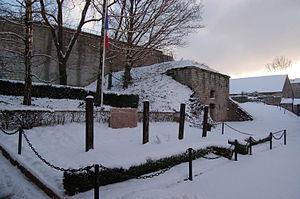
L'immigration à Besançon est l'installation à Besançon de personnes appelées « immigrés », n'étant pas né dans la ville ou ses environs. Aujourd'hui, cela fait référence aux individus n'ayant pas — le plus souvent — la nationalité française et venant d'un autre pays que la France. Les premiers immigrants furent les Séquanes, suivis des Romains qui envahirent la région avant que la ville ne soit rattachée au royaume franc. Cependant, les premiers vrais migrants furent les Juifs, qui s'installèrent dans la capitale comtoise à partir du Moyen Âge et jusqu'au XIXᵉ siècle.